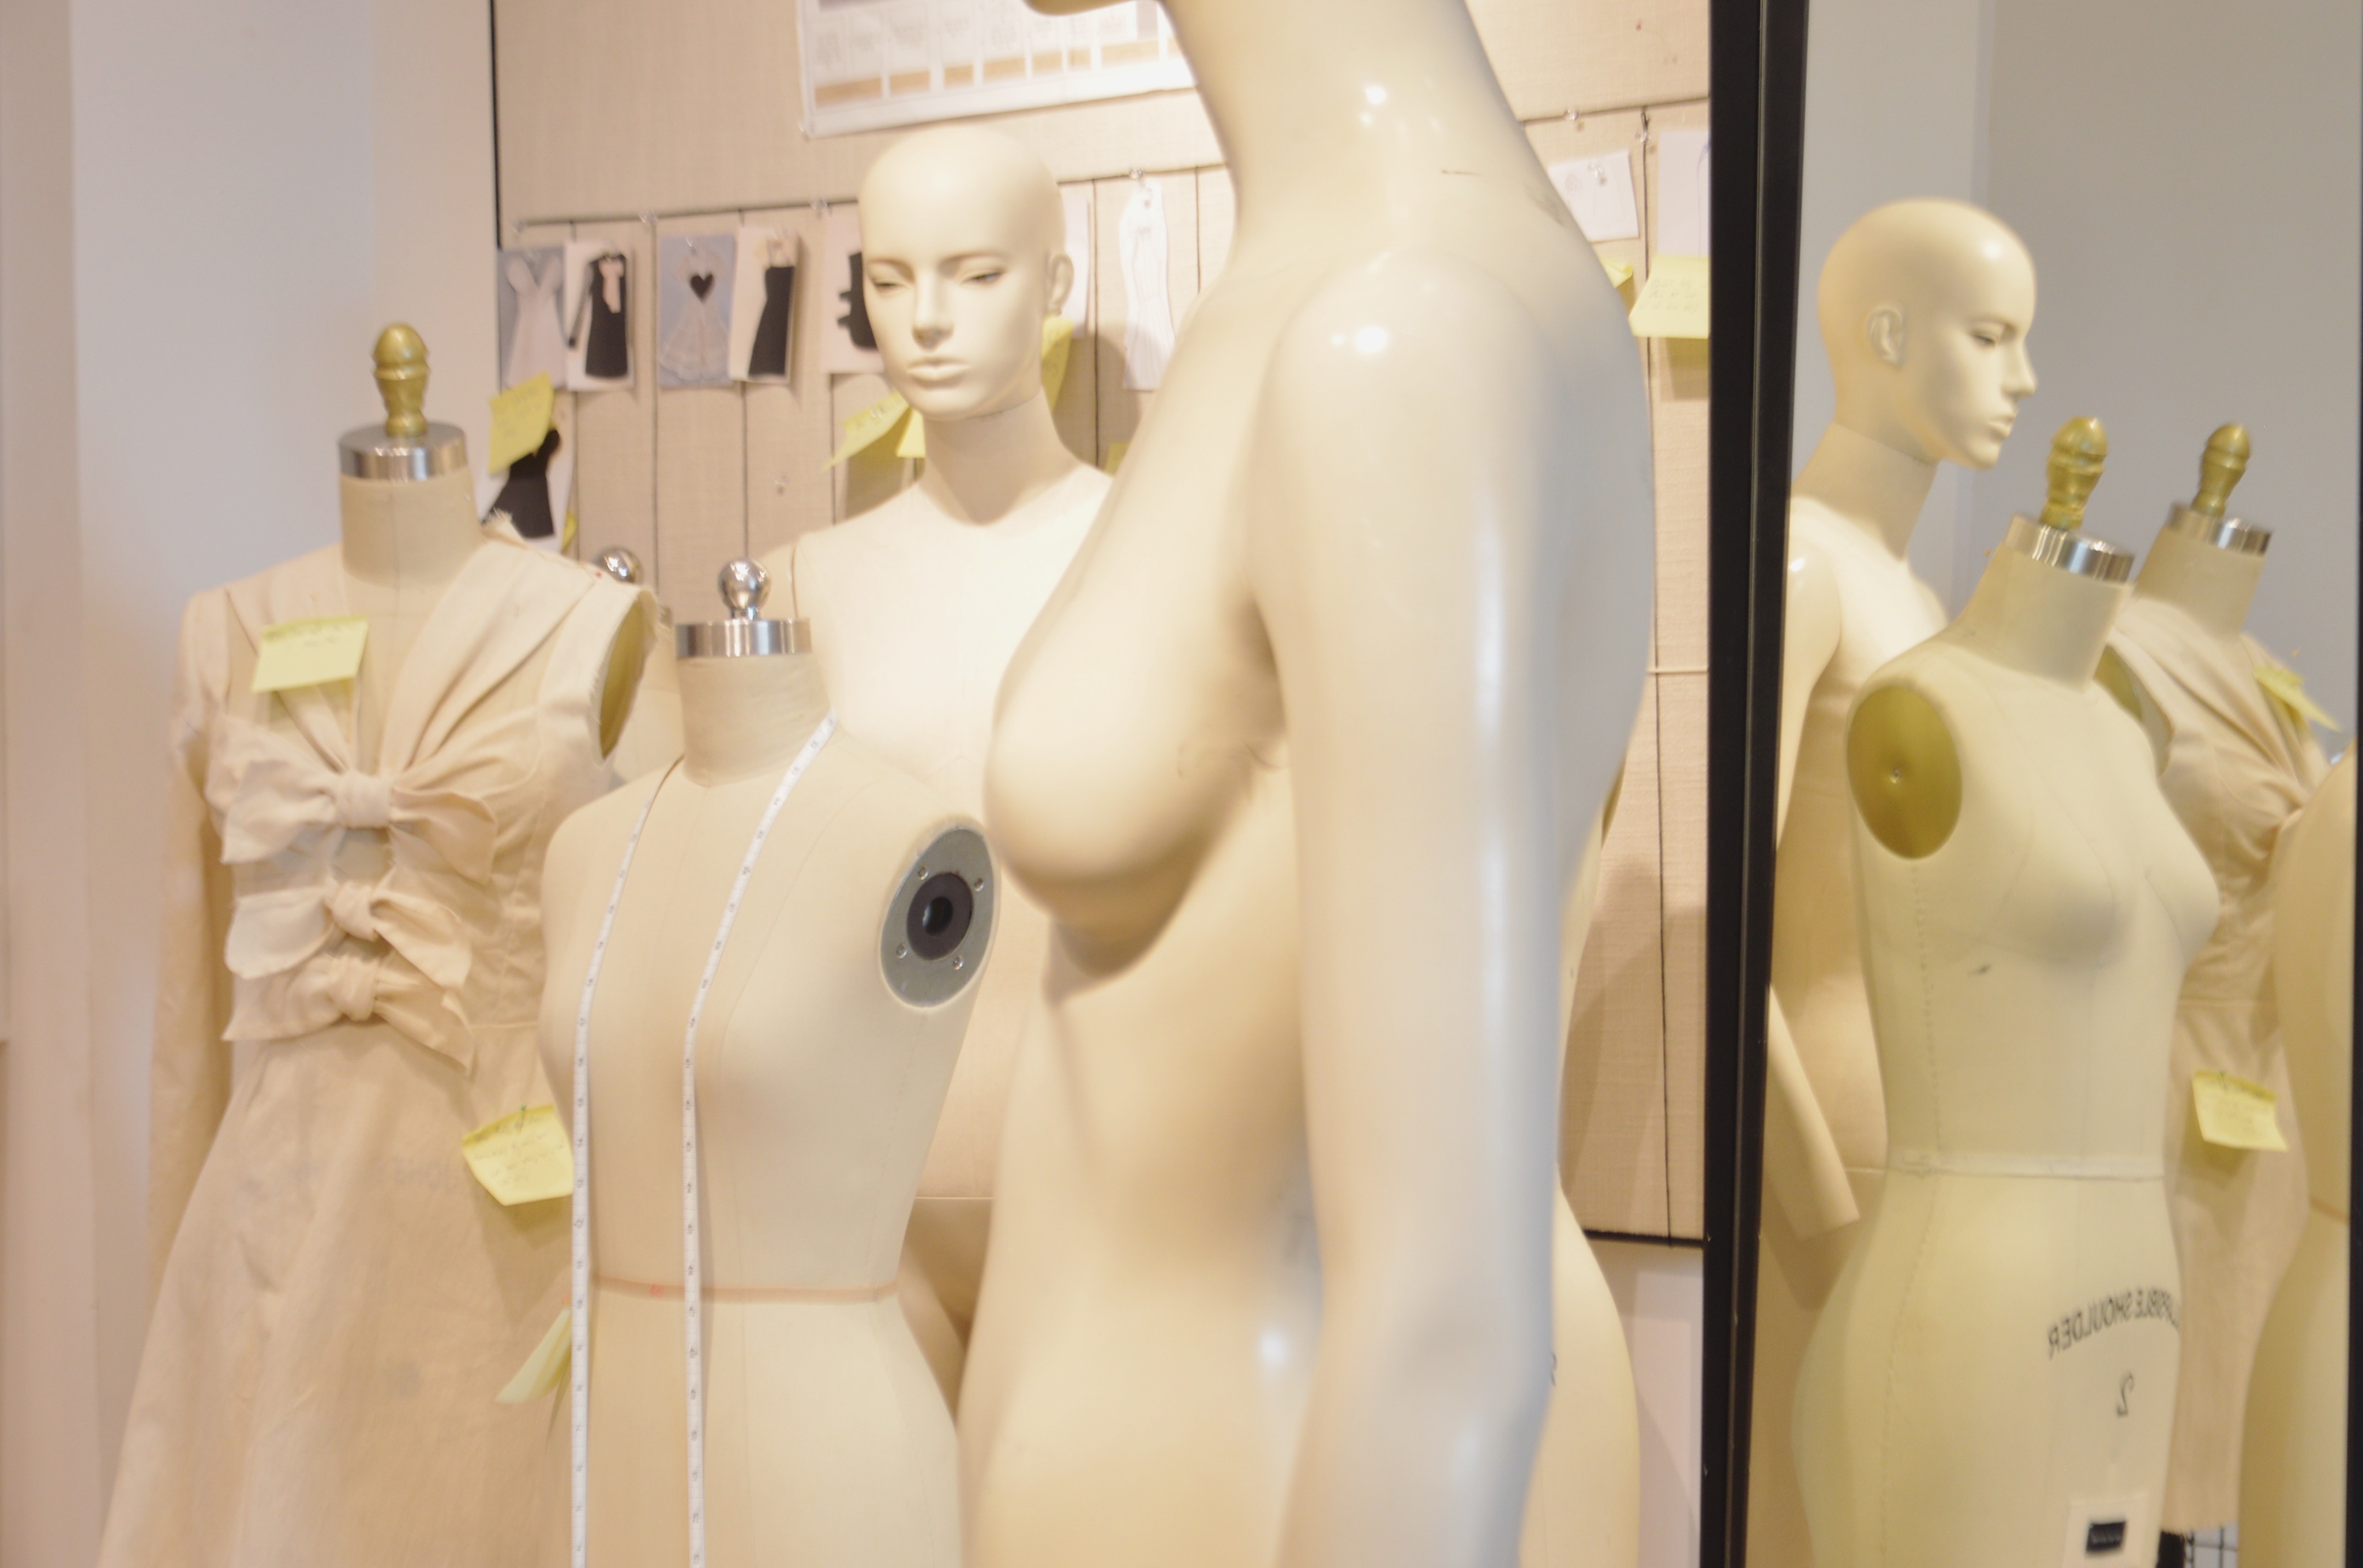
fashions, mannequins, dress, white, room, mannequin, joint, human, fashion design